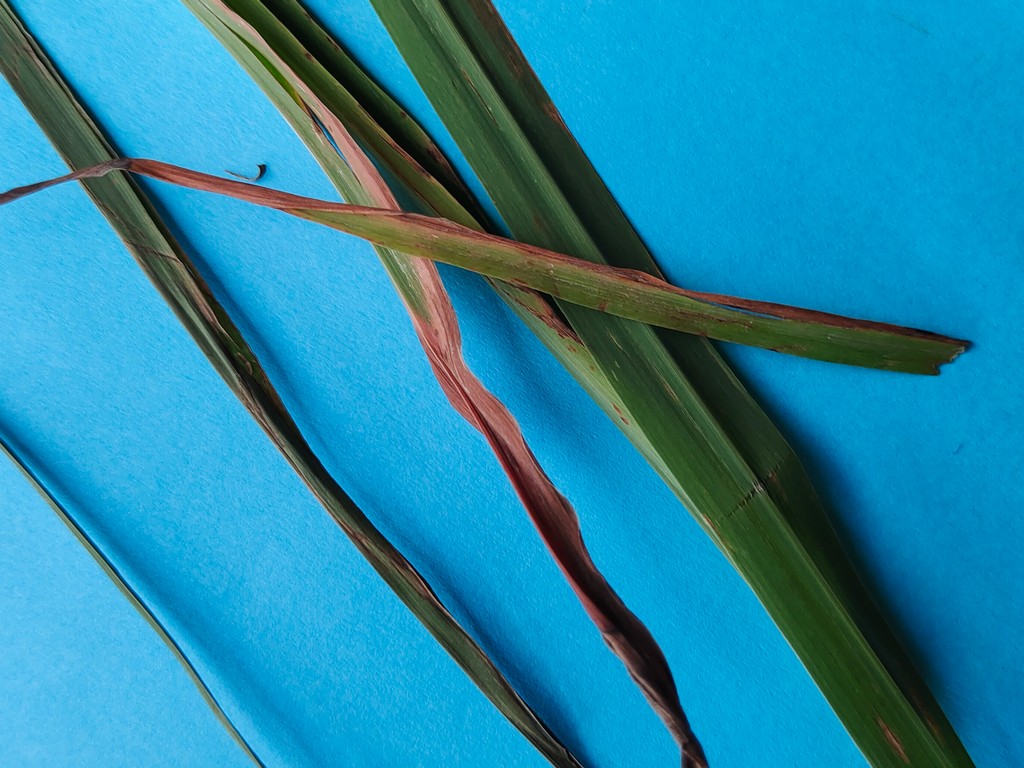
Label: Unhealthy